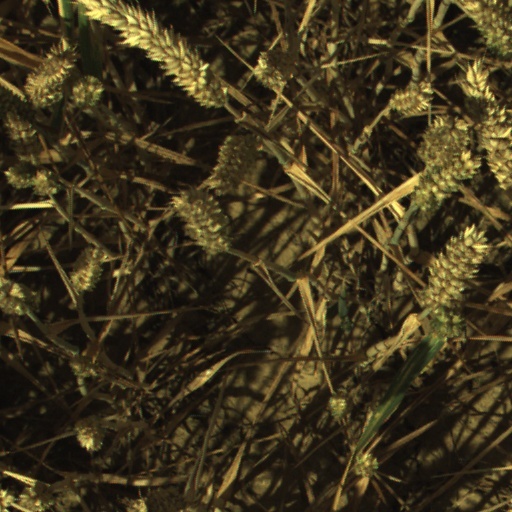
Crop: wheat